Steven Bachrach

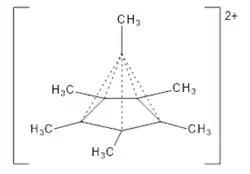
Bachrach's illustration of , the dication of hexamethylbenzene

Bachrach has written a textbook about computational organic chemistry, the second edition of which was published by John Wiley and Sons in 2014. Bachrach maintains a blog to provide supplementary materials for the textbook. For example, following the publication of the structure of the dication of hexamethylbenzene, , in "Angewandte Chemie International Edition", Bachrach discussed its pyramidal geometry and six-coordinate carbon moiety in a blog post, demonstrating it is not hypervalent and explaining its three-dimensional aromaticity.